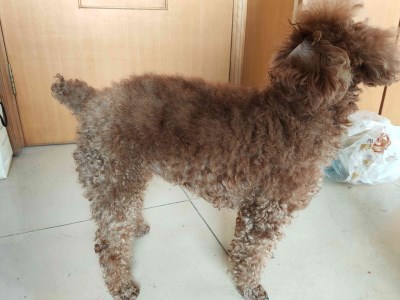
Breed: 7449-n000128-teddy